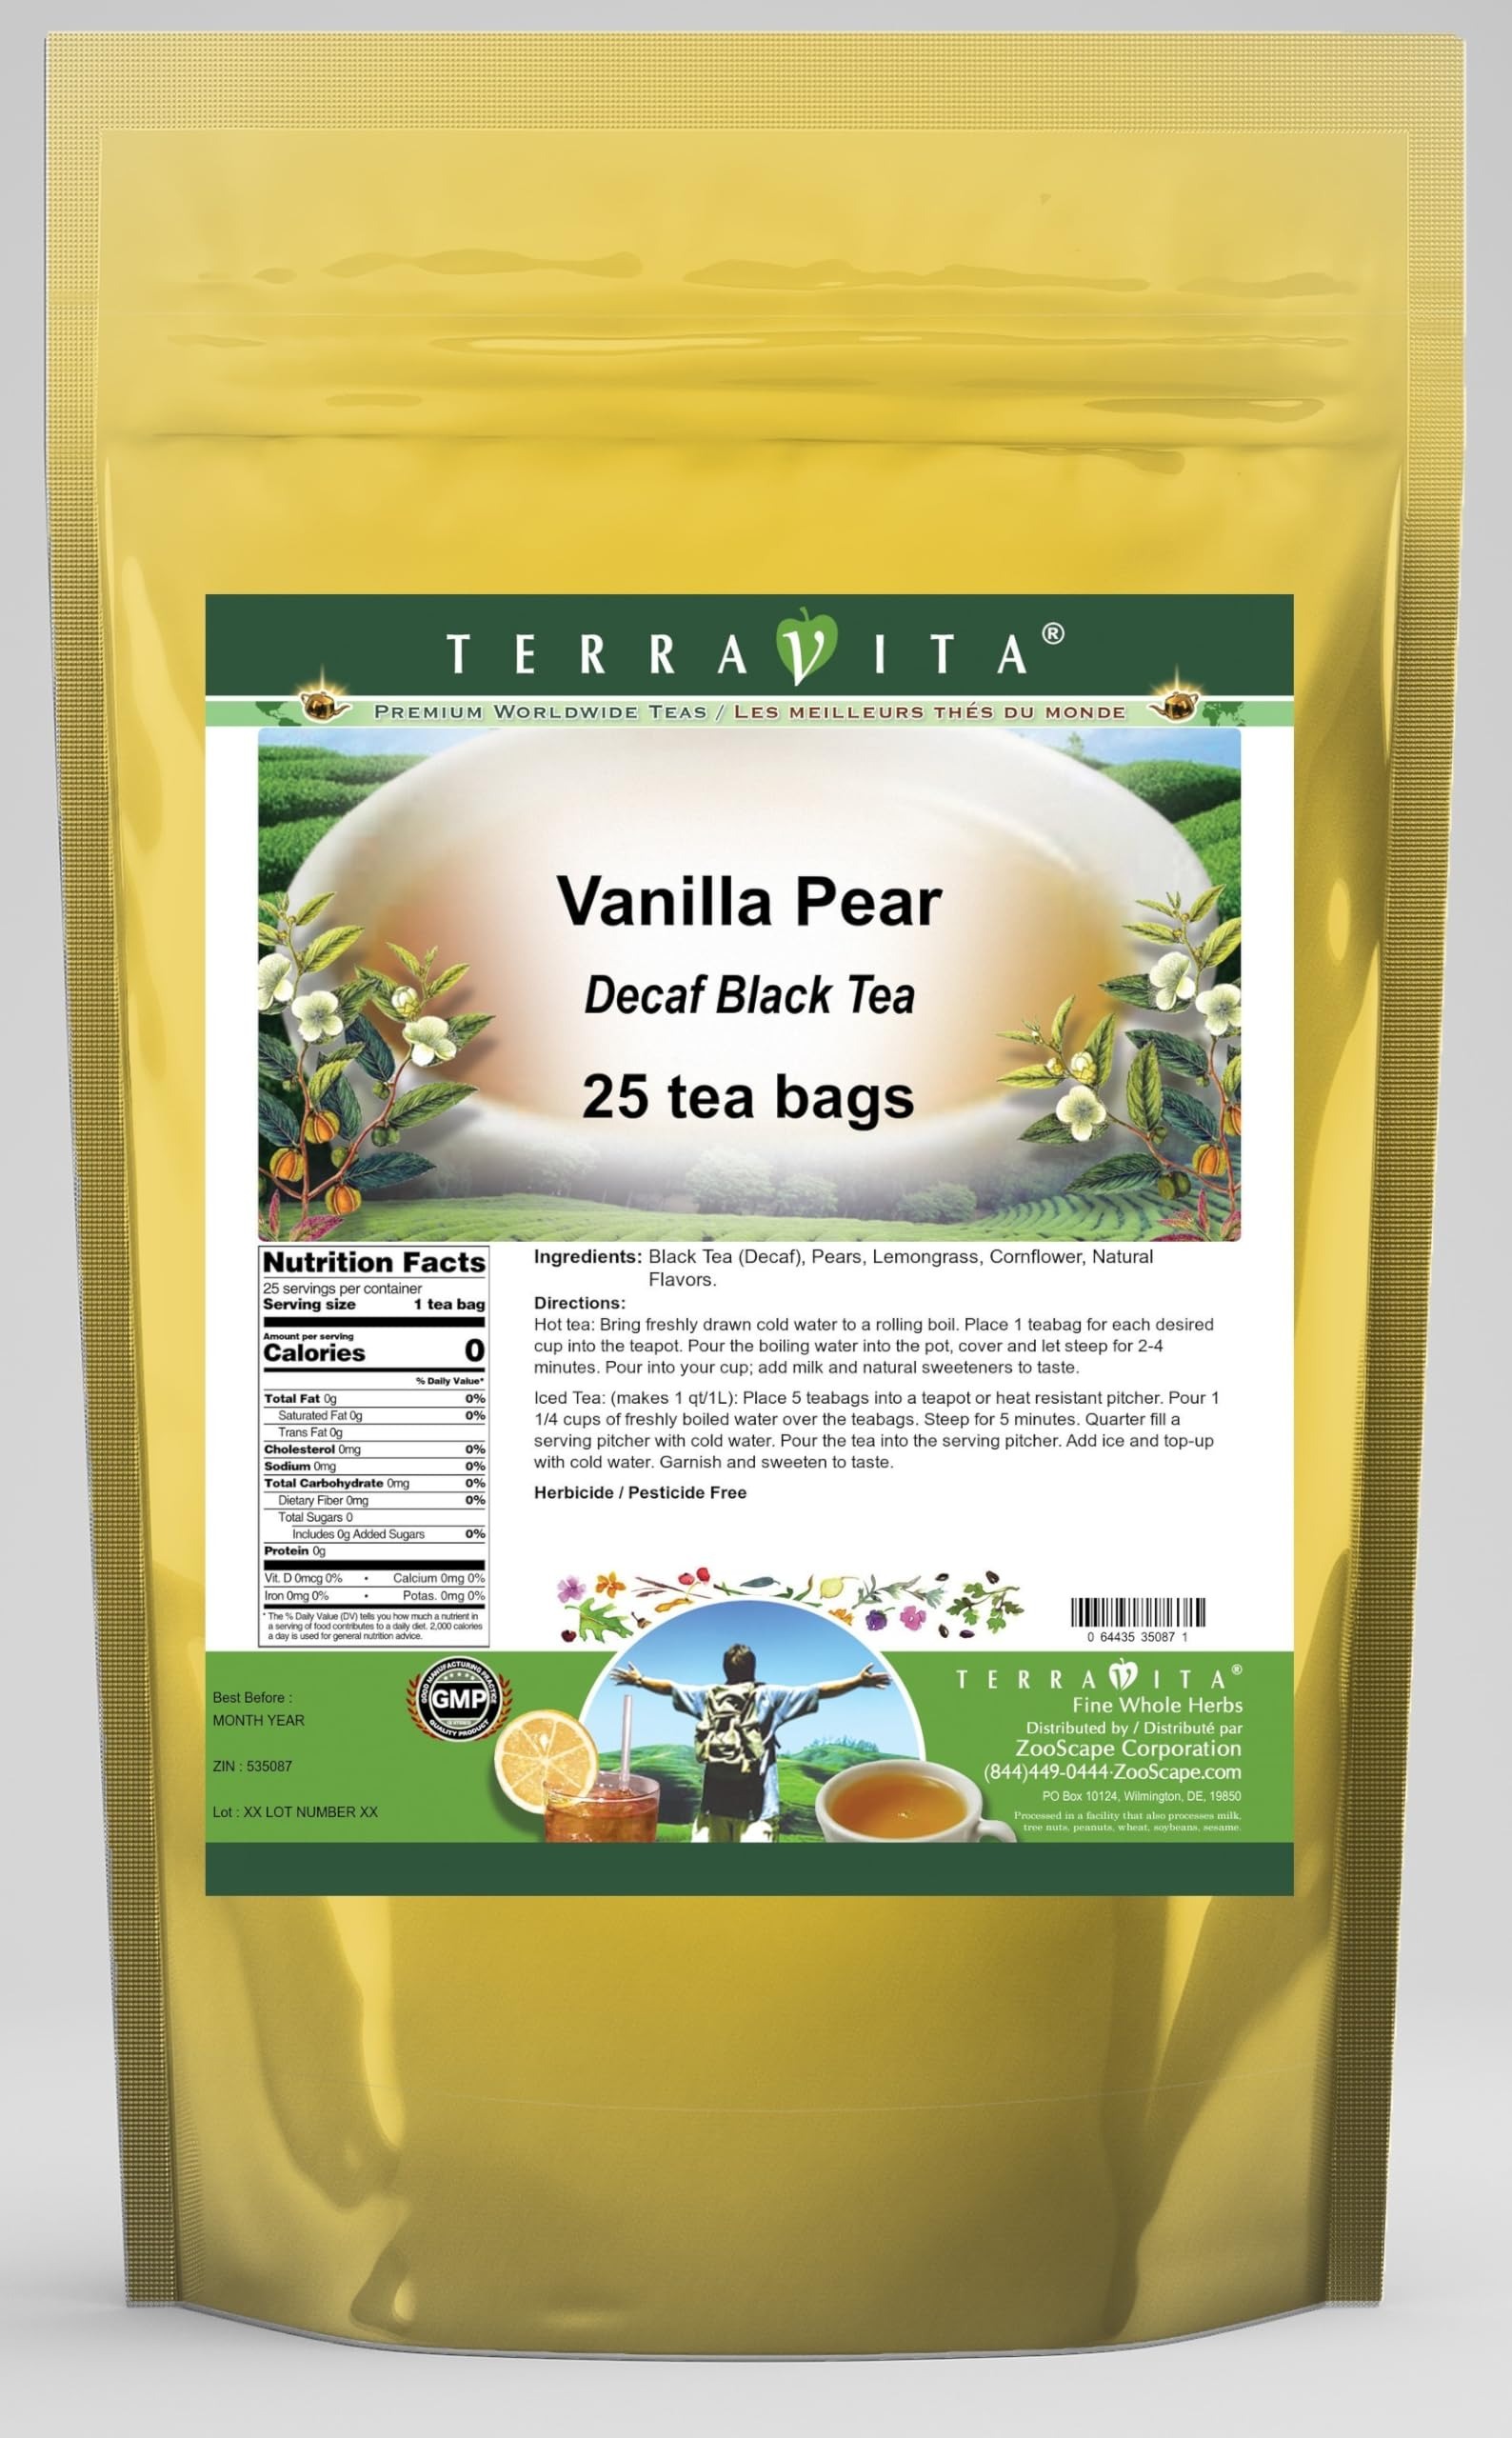
Item Name: Vanilla Pear Decaf Black Tea (25 tea bags, ZIN: 535087)
Bullet Point 1: Our Vanilla Pear Decaf Black Tea is a wonderful flavored decaffeinated Black tea with Pears, Lemongrass and Cornflower. You will enjoy the simple and elegant Vanilla Pear taste! - Ingredients: Decaf Black tea, Pears, Lemongrass, Cornflower and Natural Vanilla Pear Flavor.
Bullet Point 2: No fillers.
Bullet Point 3: Manufacturer: TerraVita
Bullet Point 4: Size: 25 tea bags
Bullet Point 5: Black Tea Bags - Packed in a convenient upright pouch!
Product Description: Our Vanilla Pear Decaf Black Tea is a wonderful flavored decaffeinated Black tea with Pears, Lemongrass and Cornflower. You will enjoy the simple and elegant Vanilla Pear taste! - Ingredients: Decaf Black tea, Pears, Lemongrass, Cornflower and Natural Vanilla Pear Flavor. - Hot tea brewing method: Bring freshly drawn cold water to a rolling boil. Place 1 teabag for each desired cup into the teapot. Pour the boiling water into the pot, cover and let steep for 2-4 minutes. Pour into your cup; add milk and natural sweeteners to taste. - Iced tea brewing method: (to make 1 liter/quart): Place 5 teabags into a teapot or heat resistant pitcher. Pour 1 1/4 cups of freshly boiled water over the teabags. Steep for 5 minutes. Quarter fill a serving pitcher with cold water. Pour the tea into the serving pitcher. Add ice and top-up with cold water. Garnish and sweeten to taste. - TerraVita is an exclusive line of premium-quality, natural source products that use only the finest, purest and most potent ingredients found around the world. TerraVita is hallmarked by the highest possible standards of purity, potency, stability and freshness. All of our products are prepared with the highest elements of quality control, from raw materials through the entire manufacturing process, up to and including the moment that the bottles or bags are sealed for freshness and shipped out to you. Our highest possible standards are certified by independent laboratories and backed by our personal guarantee. - TerraVita exists to meet and ensure your family's health and wellness without the harmful effects of chemicals and health products. We strive to make all of our products affordable and reliable and are constantly searching the market to maintain our affordability and to look for new ways to serve
Value: 25.0
Unit: Count

Price: 24.42